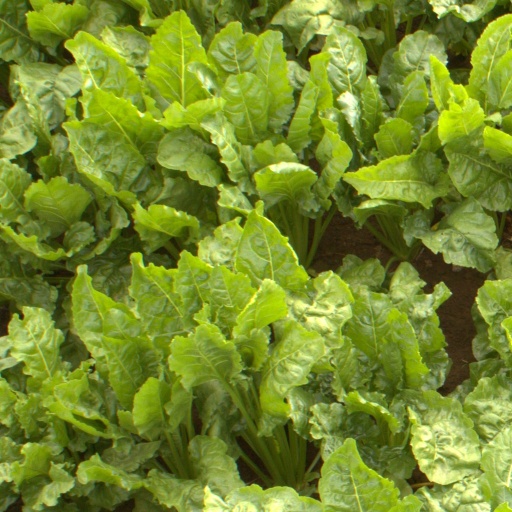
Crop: sugar beet